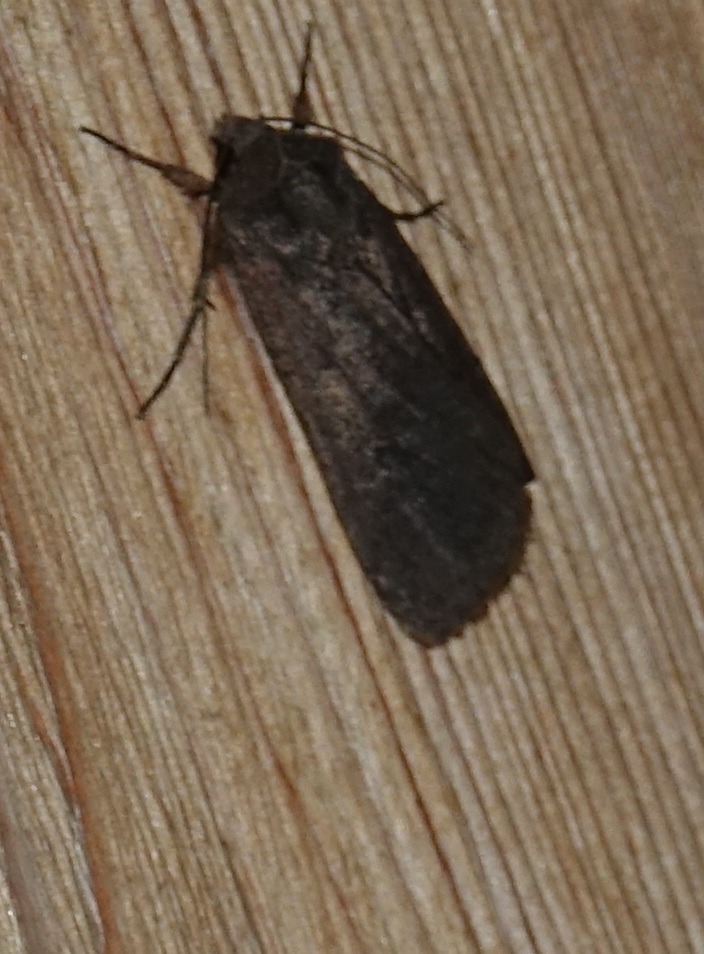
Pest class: cutworms